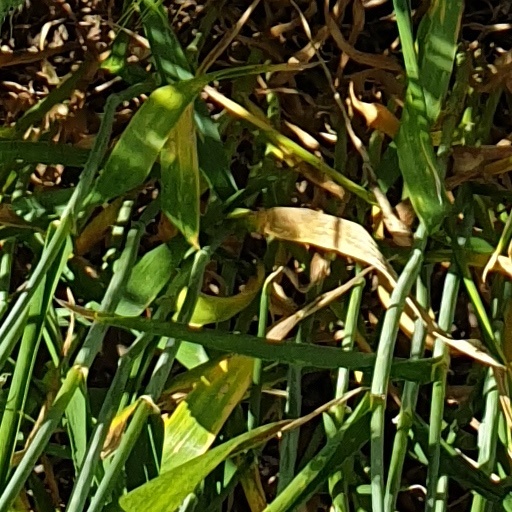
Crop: wheat